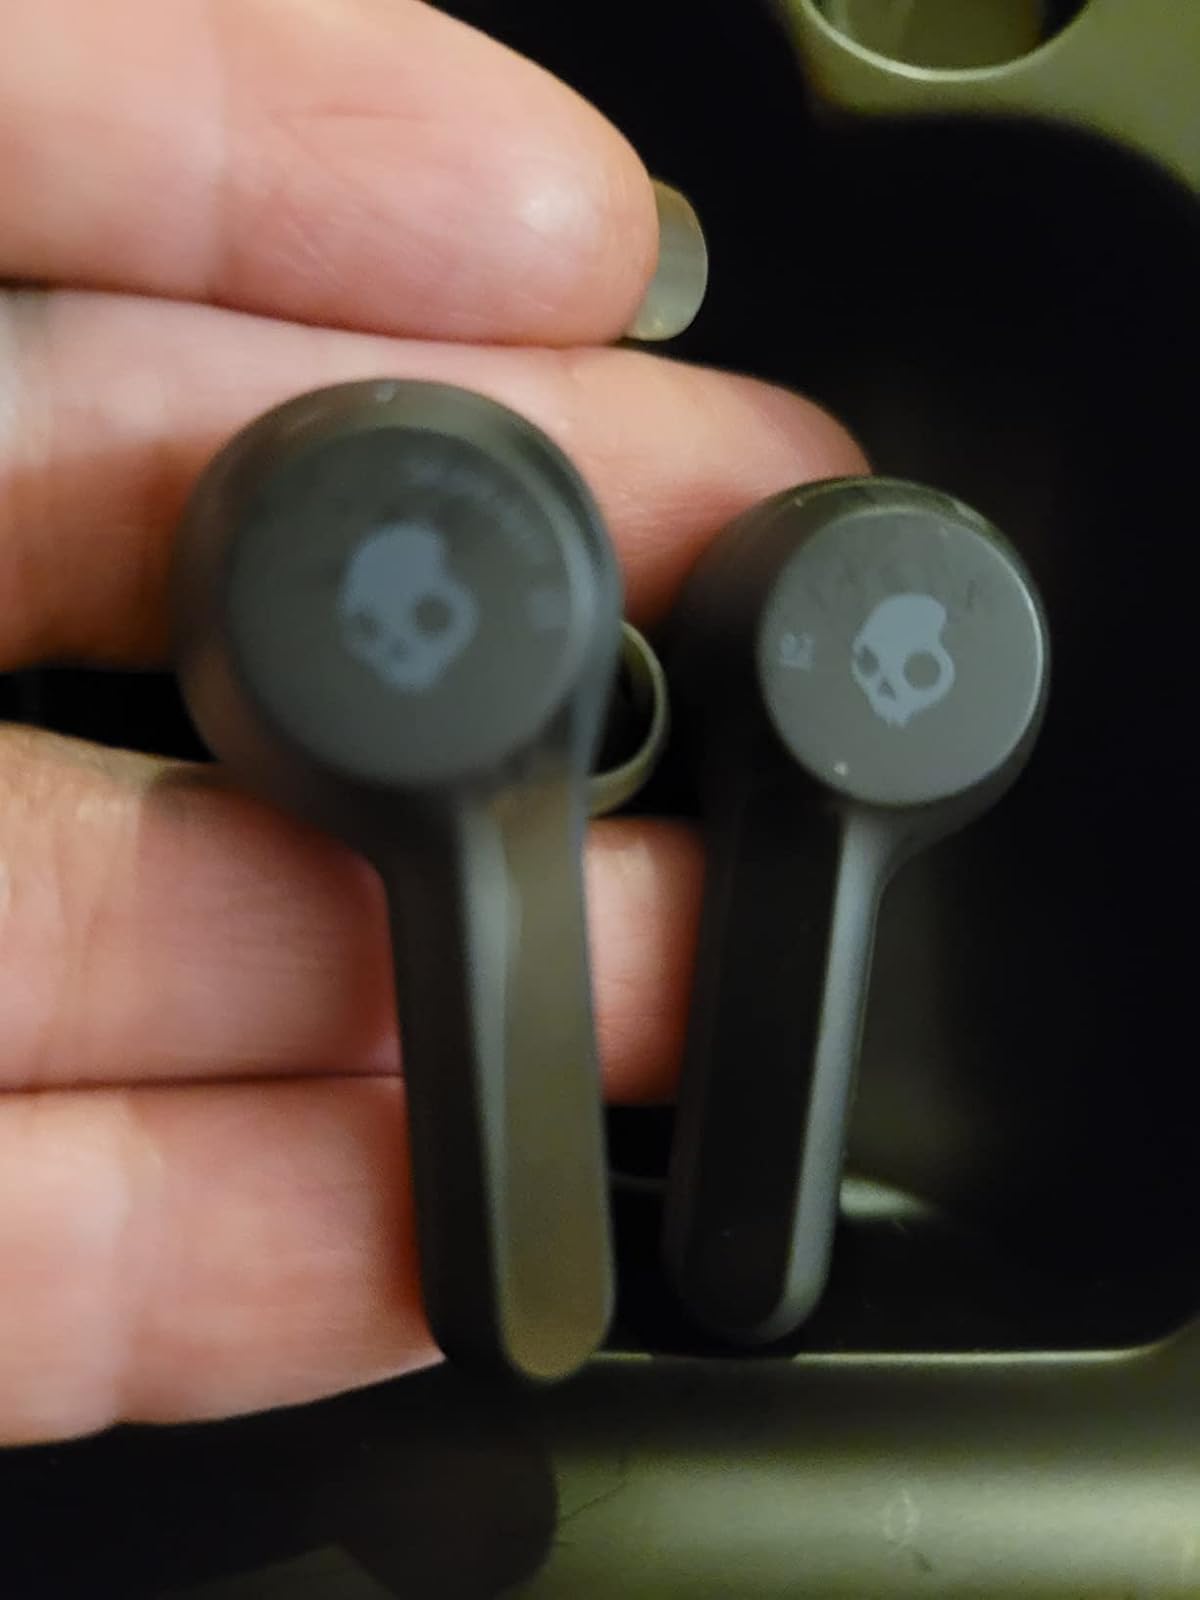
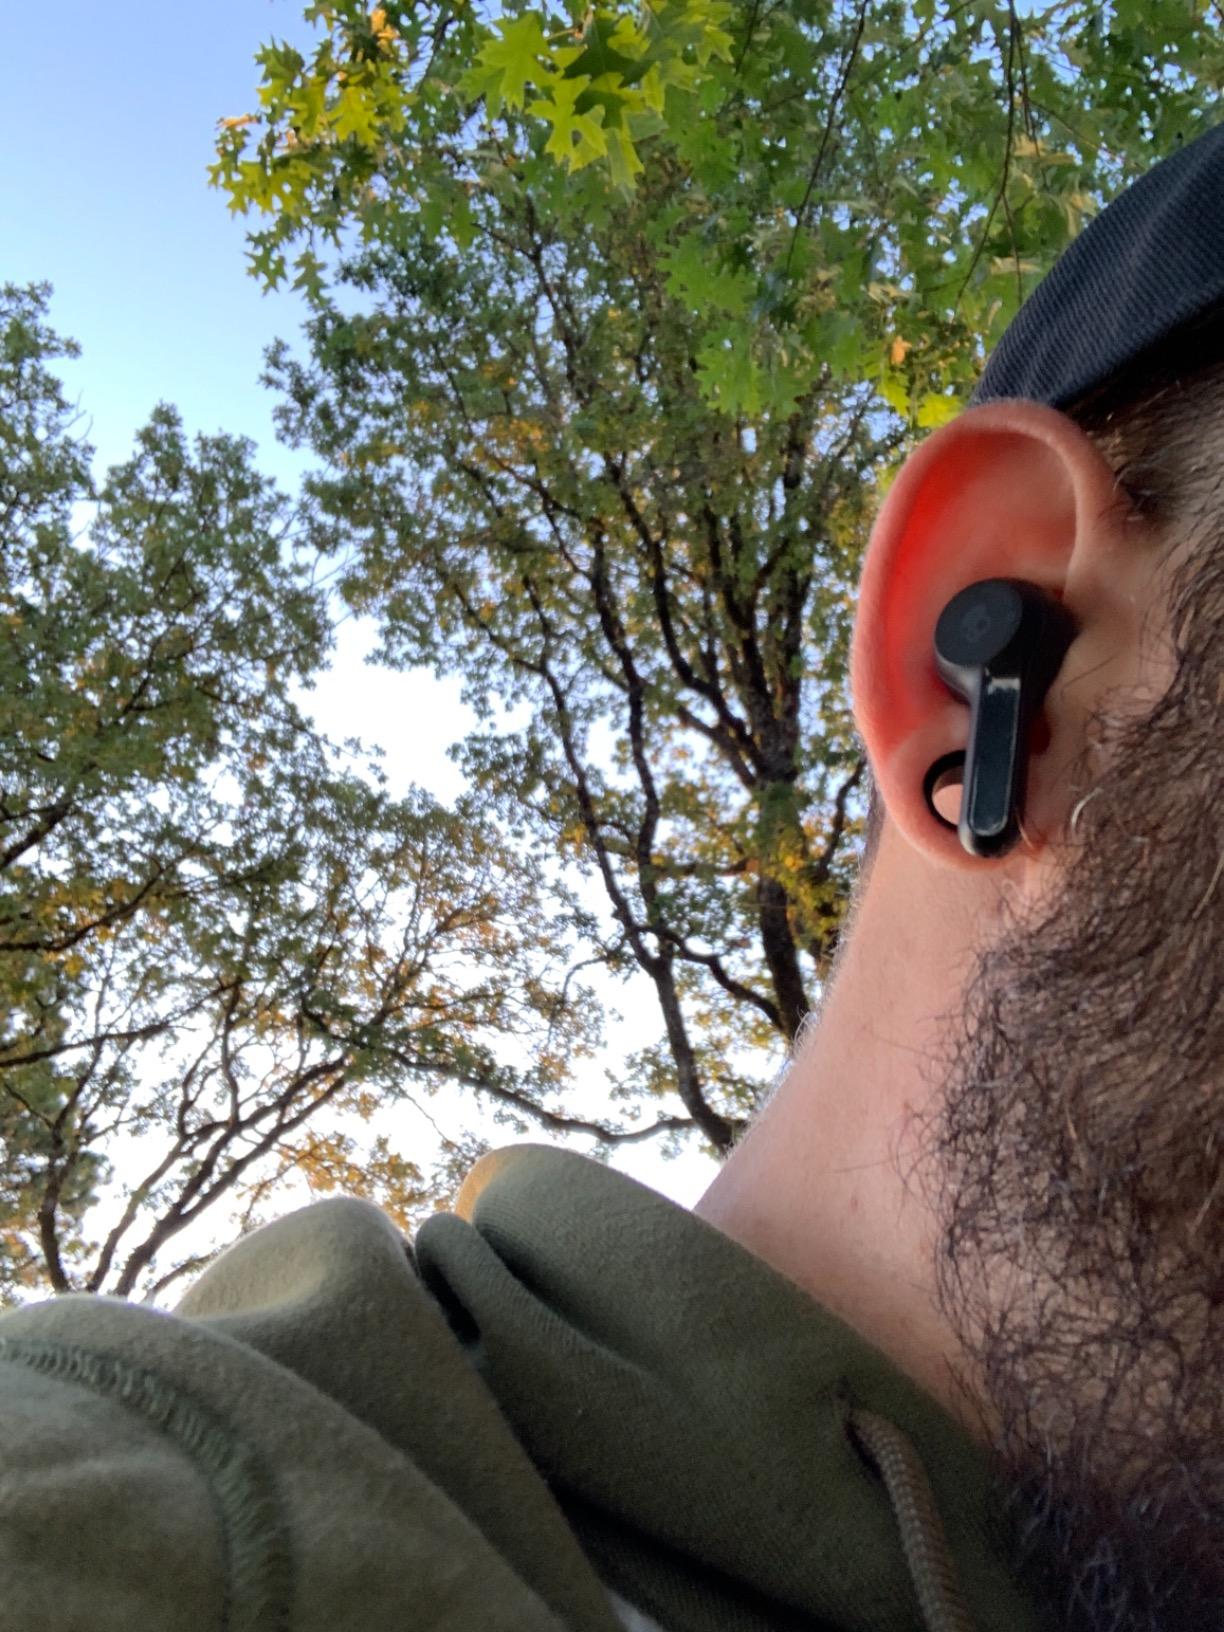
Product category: earbuds
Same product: yes